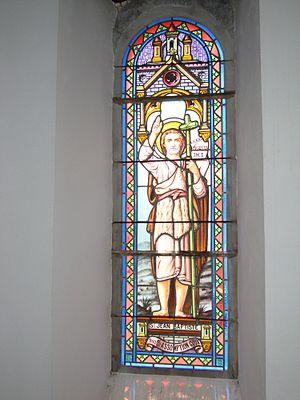
Licq est une ancienne commune française du département des Pyrénées-Atlantiques. En 1843, la commune fusionne avec Athérey pour former la nouvelle commune de Licq-Athérey.
Licq-Athérey est une commune française située dans le département des Pyrénées-Atlantiques, en région Nouvelle-Aquitaine.